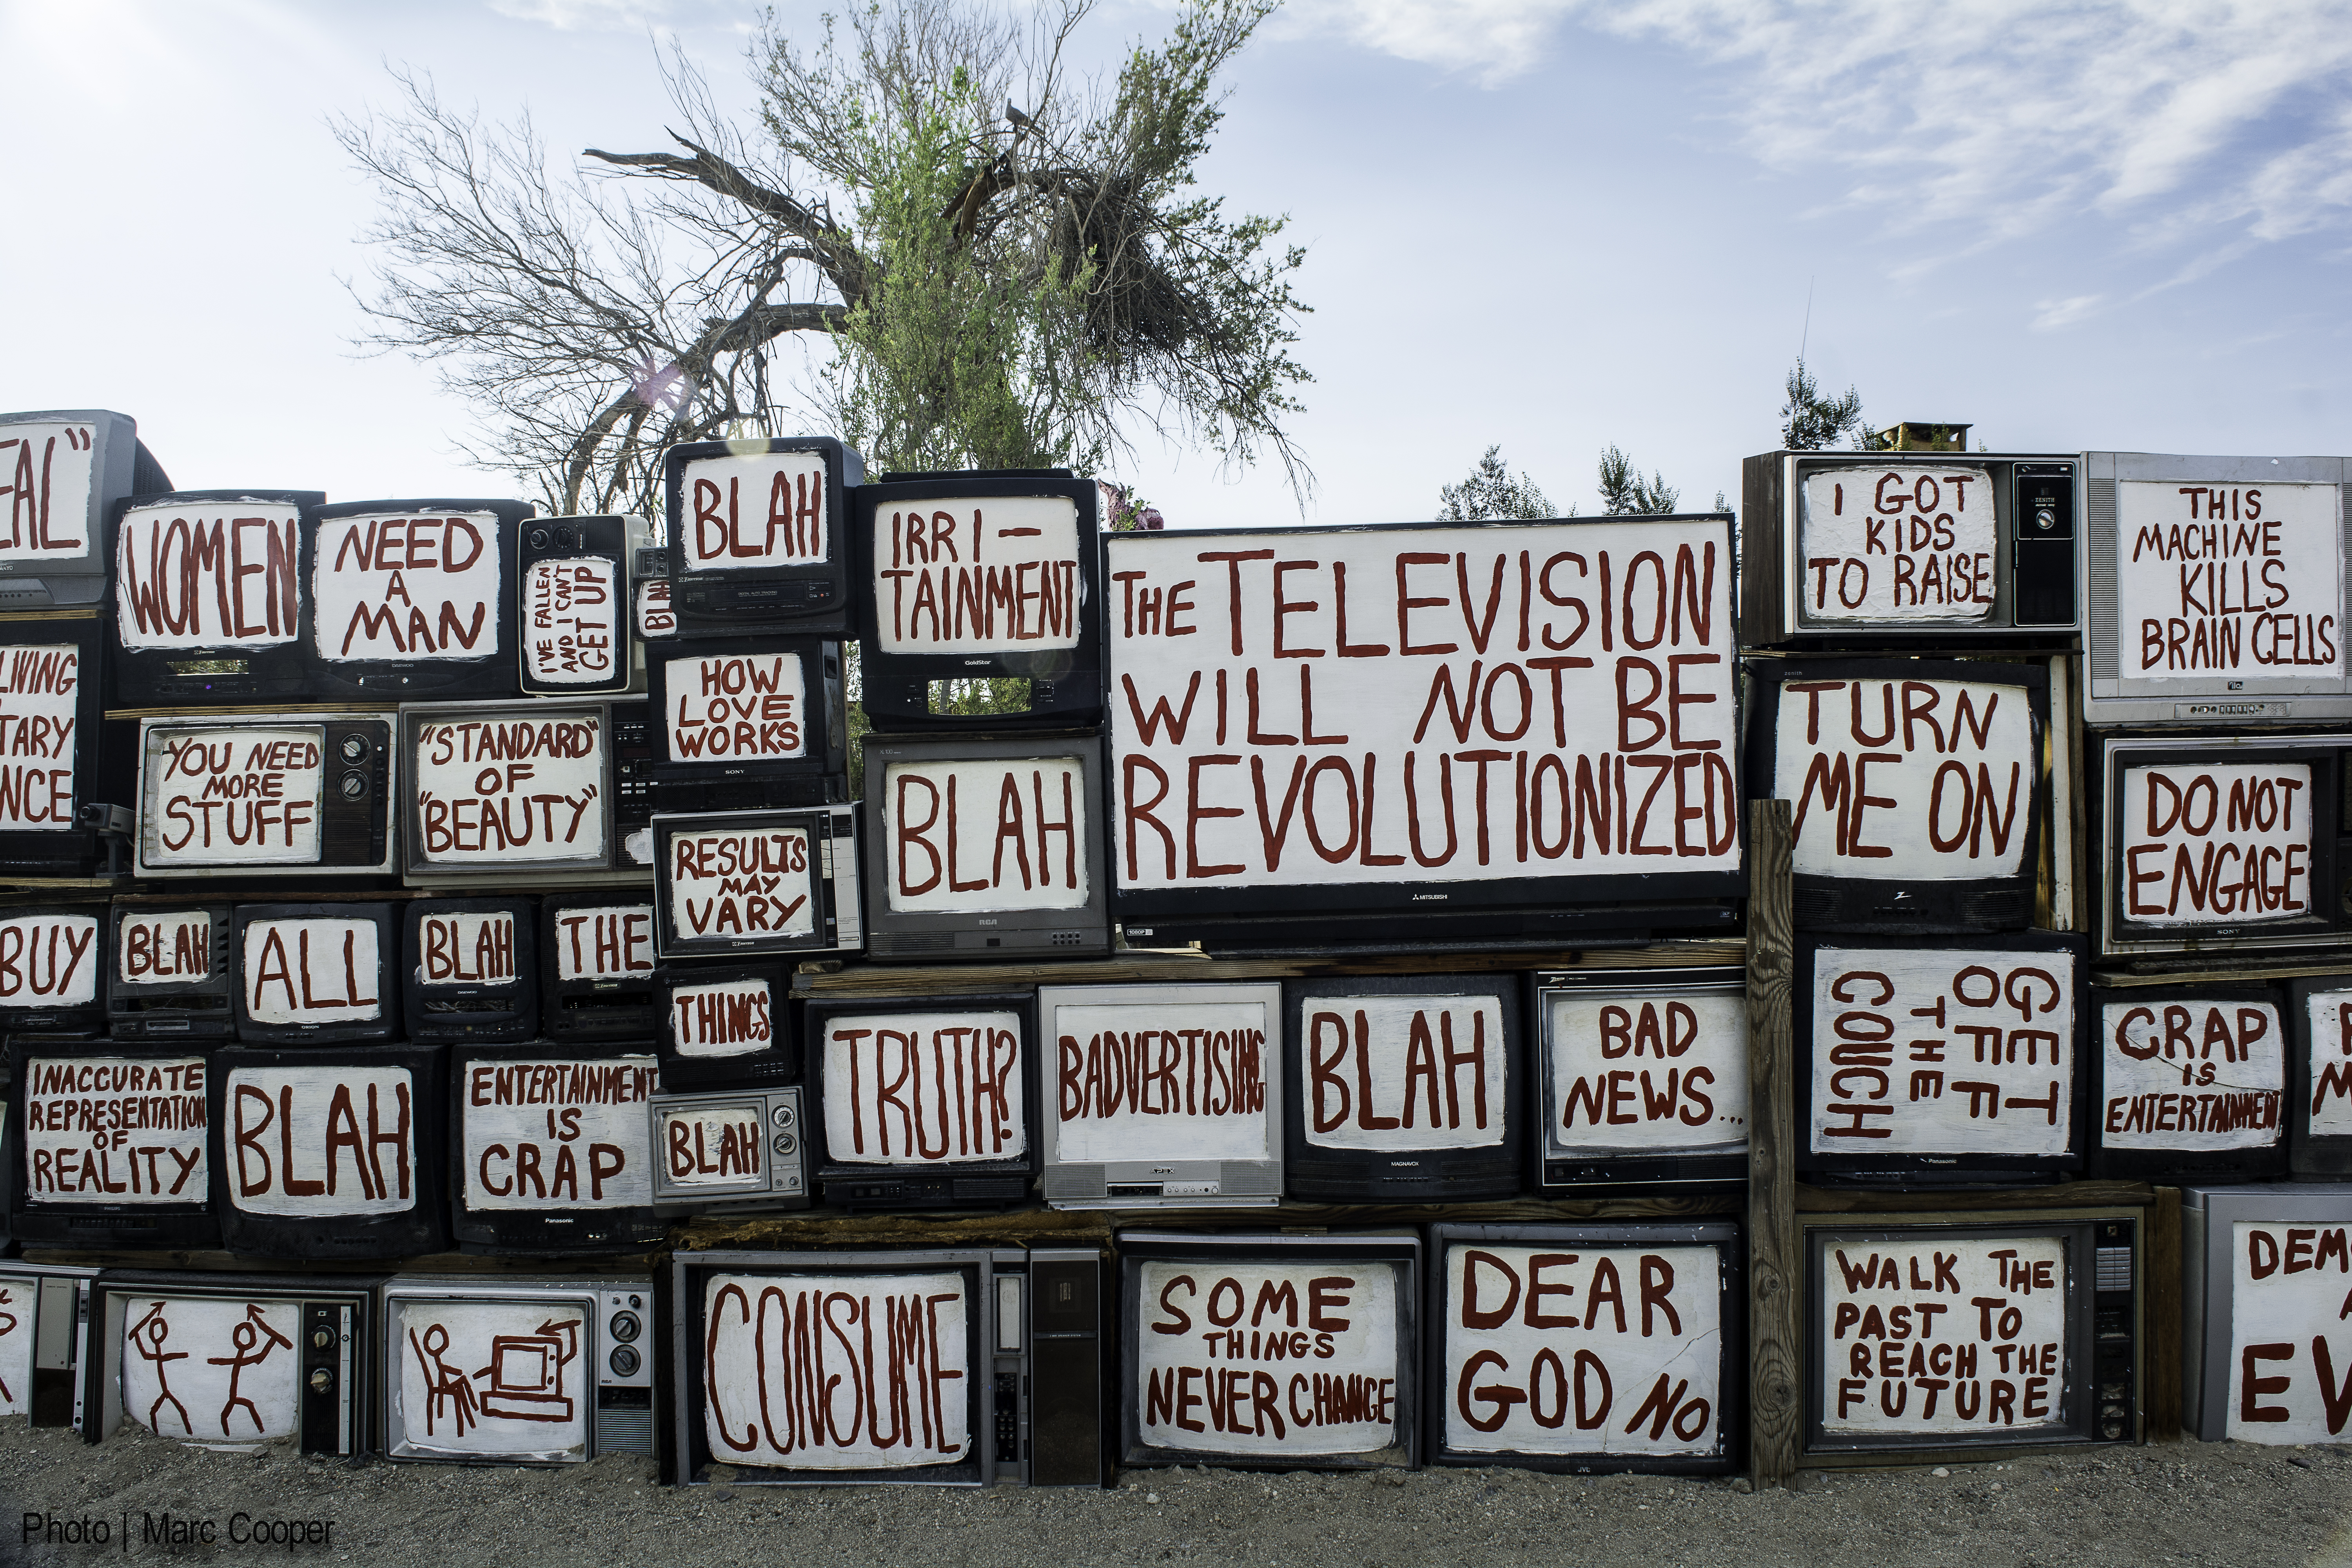
sign, signage, art, slabcity, chasterus, eastjesus, urban area